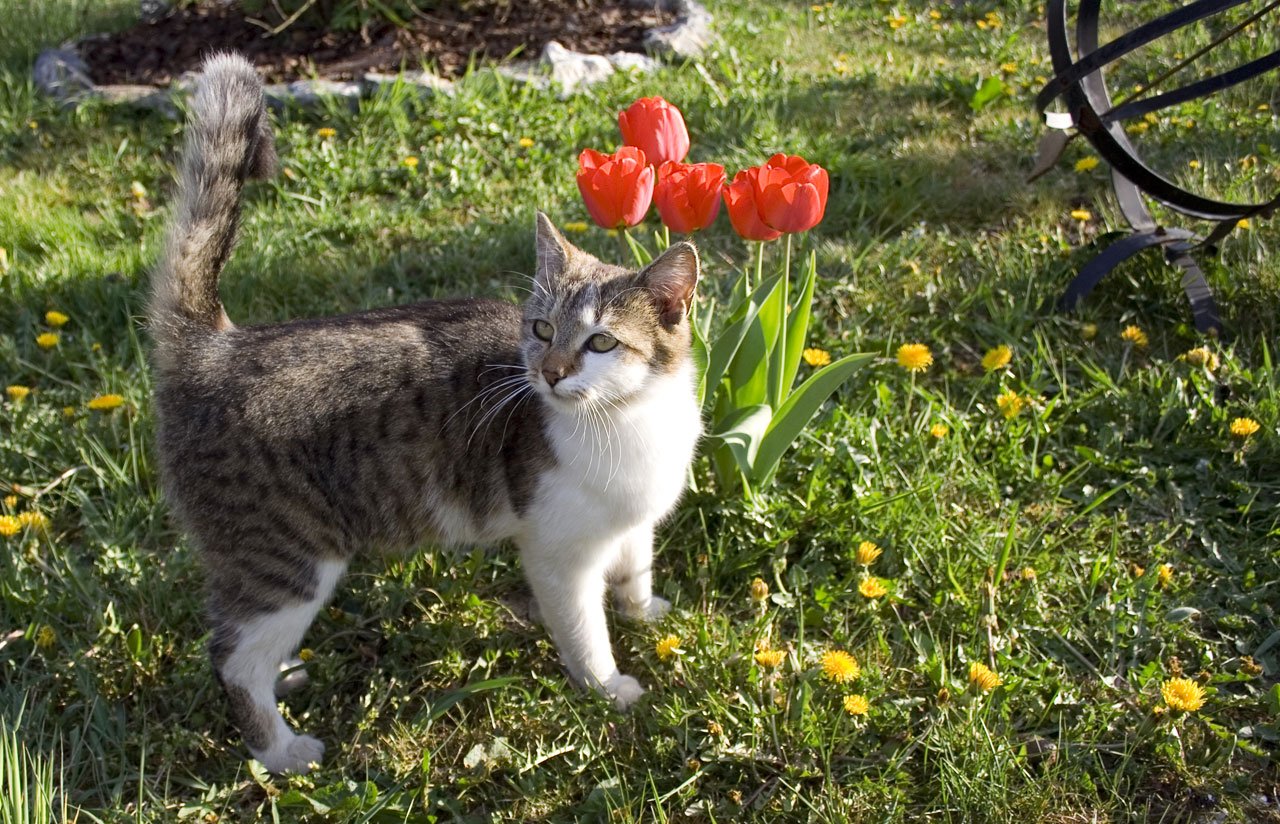
nature, grass, sweet, flower, animal, cute, tulip, pet, fluffy, kitten, cat, mammal, garden, fauna, flowers, animals, vertebrate, beautiful, nice, soft, wild cat, small to medium sized cats, cat like mammal